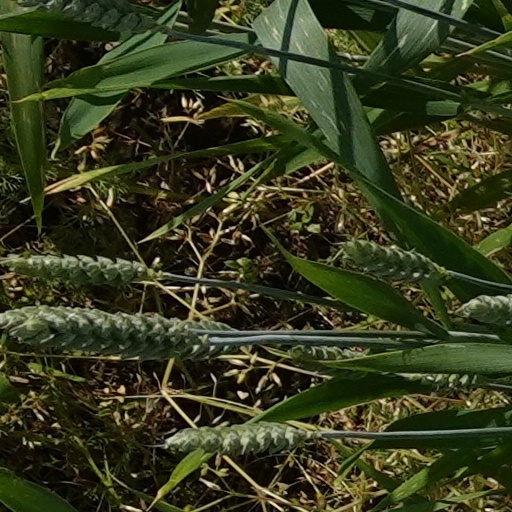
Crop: wheat